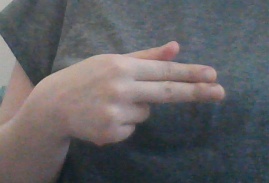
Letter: ghain